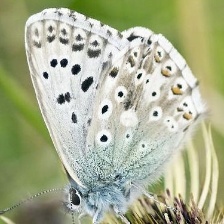
Species: CHALK HILL BLUE
Butterfly family (ImageNet category): lycaenid_butterfly